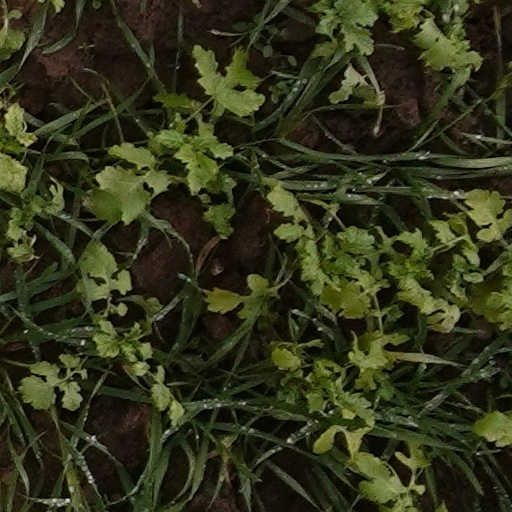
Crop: wheat